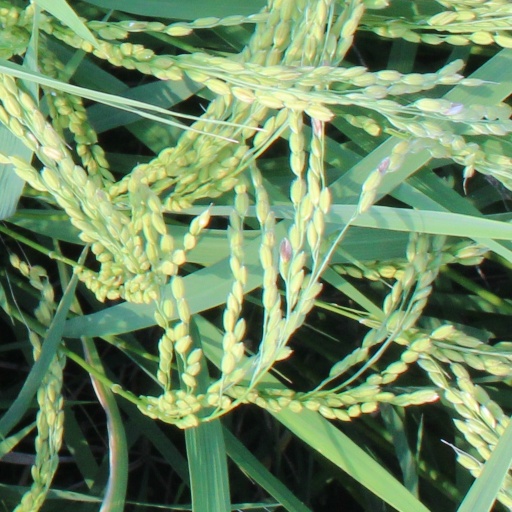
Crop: rice